Namibia's Rainbow Project

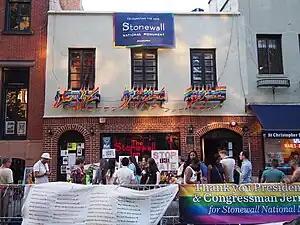
Stone wall Rainbow society

The Rainbow Project (TRP) was a non-governmental organisation advocating for LGBT rights and acceptance in Namibia. It provided resources to marginalised communities and worked to counter homophobia and discrimination against sexual minorities in the Namibian community. At its inception, TRP was the only organisation of its kind to focus on injustice against and abuse of sexual minorities in the country; this contrasted with other prominent Namibian LGBT organisations, such as Sister Namibia, which primarily supported lesbians.